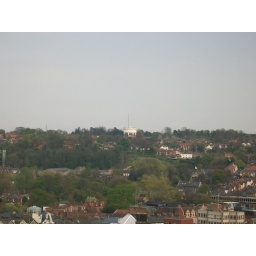
I think the white thing in the middle is a water tower.